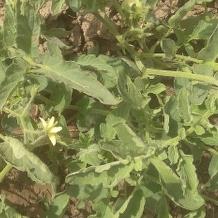
Crop: Tomato
Condition: healthy-leaf